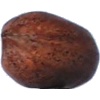
Label: nut_pecan